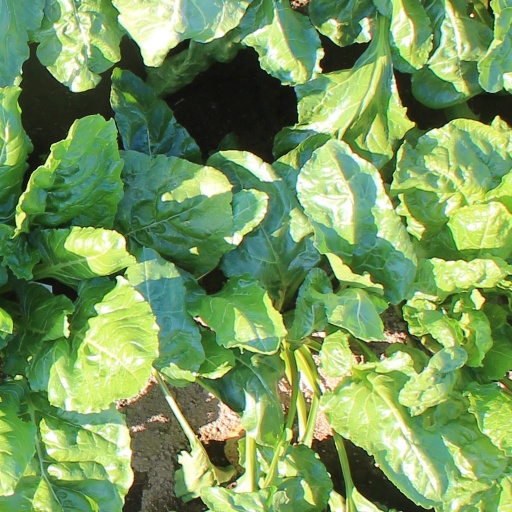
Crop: sugar beet